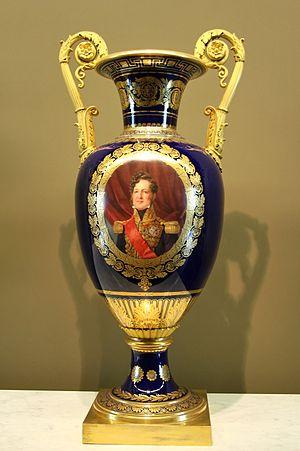
Vase œuf portant le portrait du roi Louis-Philippe peint par Adélaïde Ducluzeau (1878-1849) d'après Louis Hersent (1756-1816). Porcelaine dure et bronze doré, Manufacture royale de porcelaine de Sèvres, 1837.
Le département des objets d'art du musée du Louvre est un des départements les plus riches du musée, constamment agrandi par des donations et des achats. On y trouve des bijoux, des statuettes et des bibelots, mais aussi des meubles et des tapisseries. Les objets couvrent une période allant du haut Moyen Âge au milieu du XIXᵉ siècle. La collection, l'une des plus belles du monde, comprend plus de 20 000 œuvres au total, parmi lesquelles 8 500 sont exposées dans 100 salles, dont certaines sont des chefs d'œuvre en elles mêmes.
Sèvres - Manufacture et Musée nationaux réunit la Manufacture de porcelaine de Sèvres en activité depuis le XVIIIᵉ siècle et le musée national de Céramique créé au siècle suivant. Située à Sèvres dans les Hauts-de-Seine, l'institution fait partie de la Cité de la céramique - Sèvres et Limoges, établissement public administratif sous tutelle du ministère de la Culture.
Le musée du Louvre est un musée situé à Paris, en France.